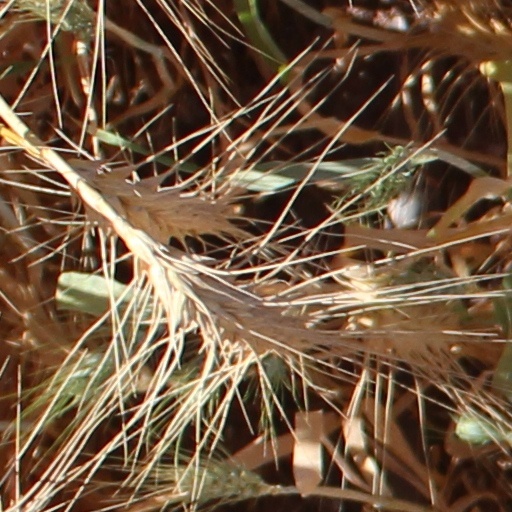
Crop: wheat